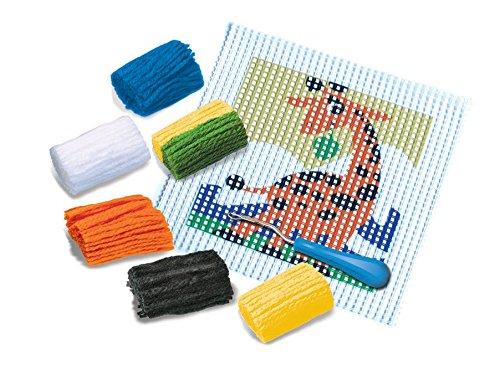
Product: Small World Toys Creative- Tapestry Art Koala Giraffe Creative Tapestry Art
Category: Toys & Games | Arts & Crafts | Craft Kits
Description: For over 50 years , small world toys has delivered fun, safe, innovative, and endearing products for children of all ages.
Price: $19.77
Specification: ProductDimensions:2.5x10.5x10.5inches|ItemWeight:12ounces|ShippingWeight:12.3ounces(Viewshippingratesandpolicies)|DomesticShipping:ItemcanbeshippedwithinU.S.|InternationalShipping:ThisitemcanbeshippedtoselectcountriesoutsideoftheU.S.LearnMore|ASIN:B01M7R53QW|Itemmodelnumber:9726076|Manufacturerrecommendedage:6-13years